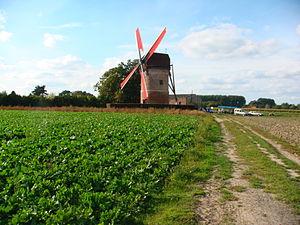
Le moulin de Vertain à Templeuve Journée du Patrimoine 2010
Templeuve-en-Pévèle, précédemment nommée Templeuve, est une commune française située dans le département du Nord en région Hauts-de-France.
La liste des sites classés du Nord présente les sites naturels classés du département du Nord.